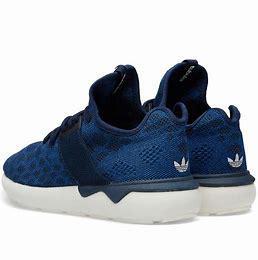
Brand: Adidas
Model: Tubular Runner